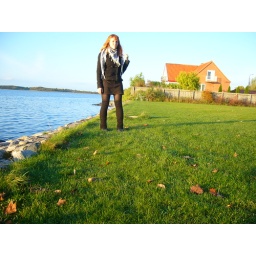
Yes now you see the girl behind the hamsters and soap :P On the coast in Roskilde